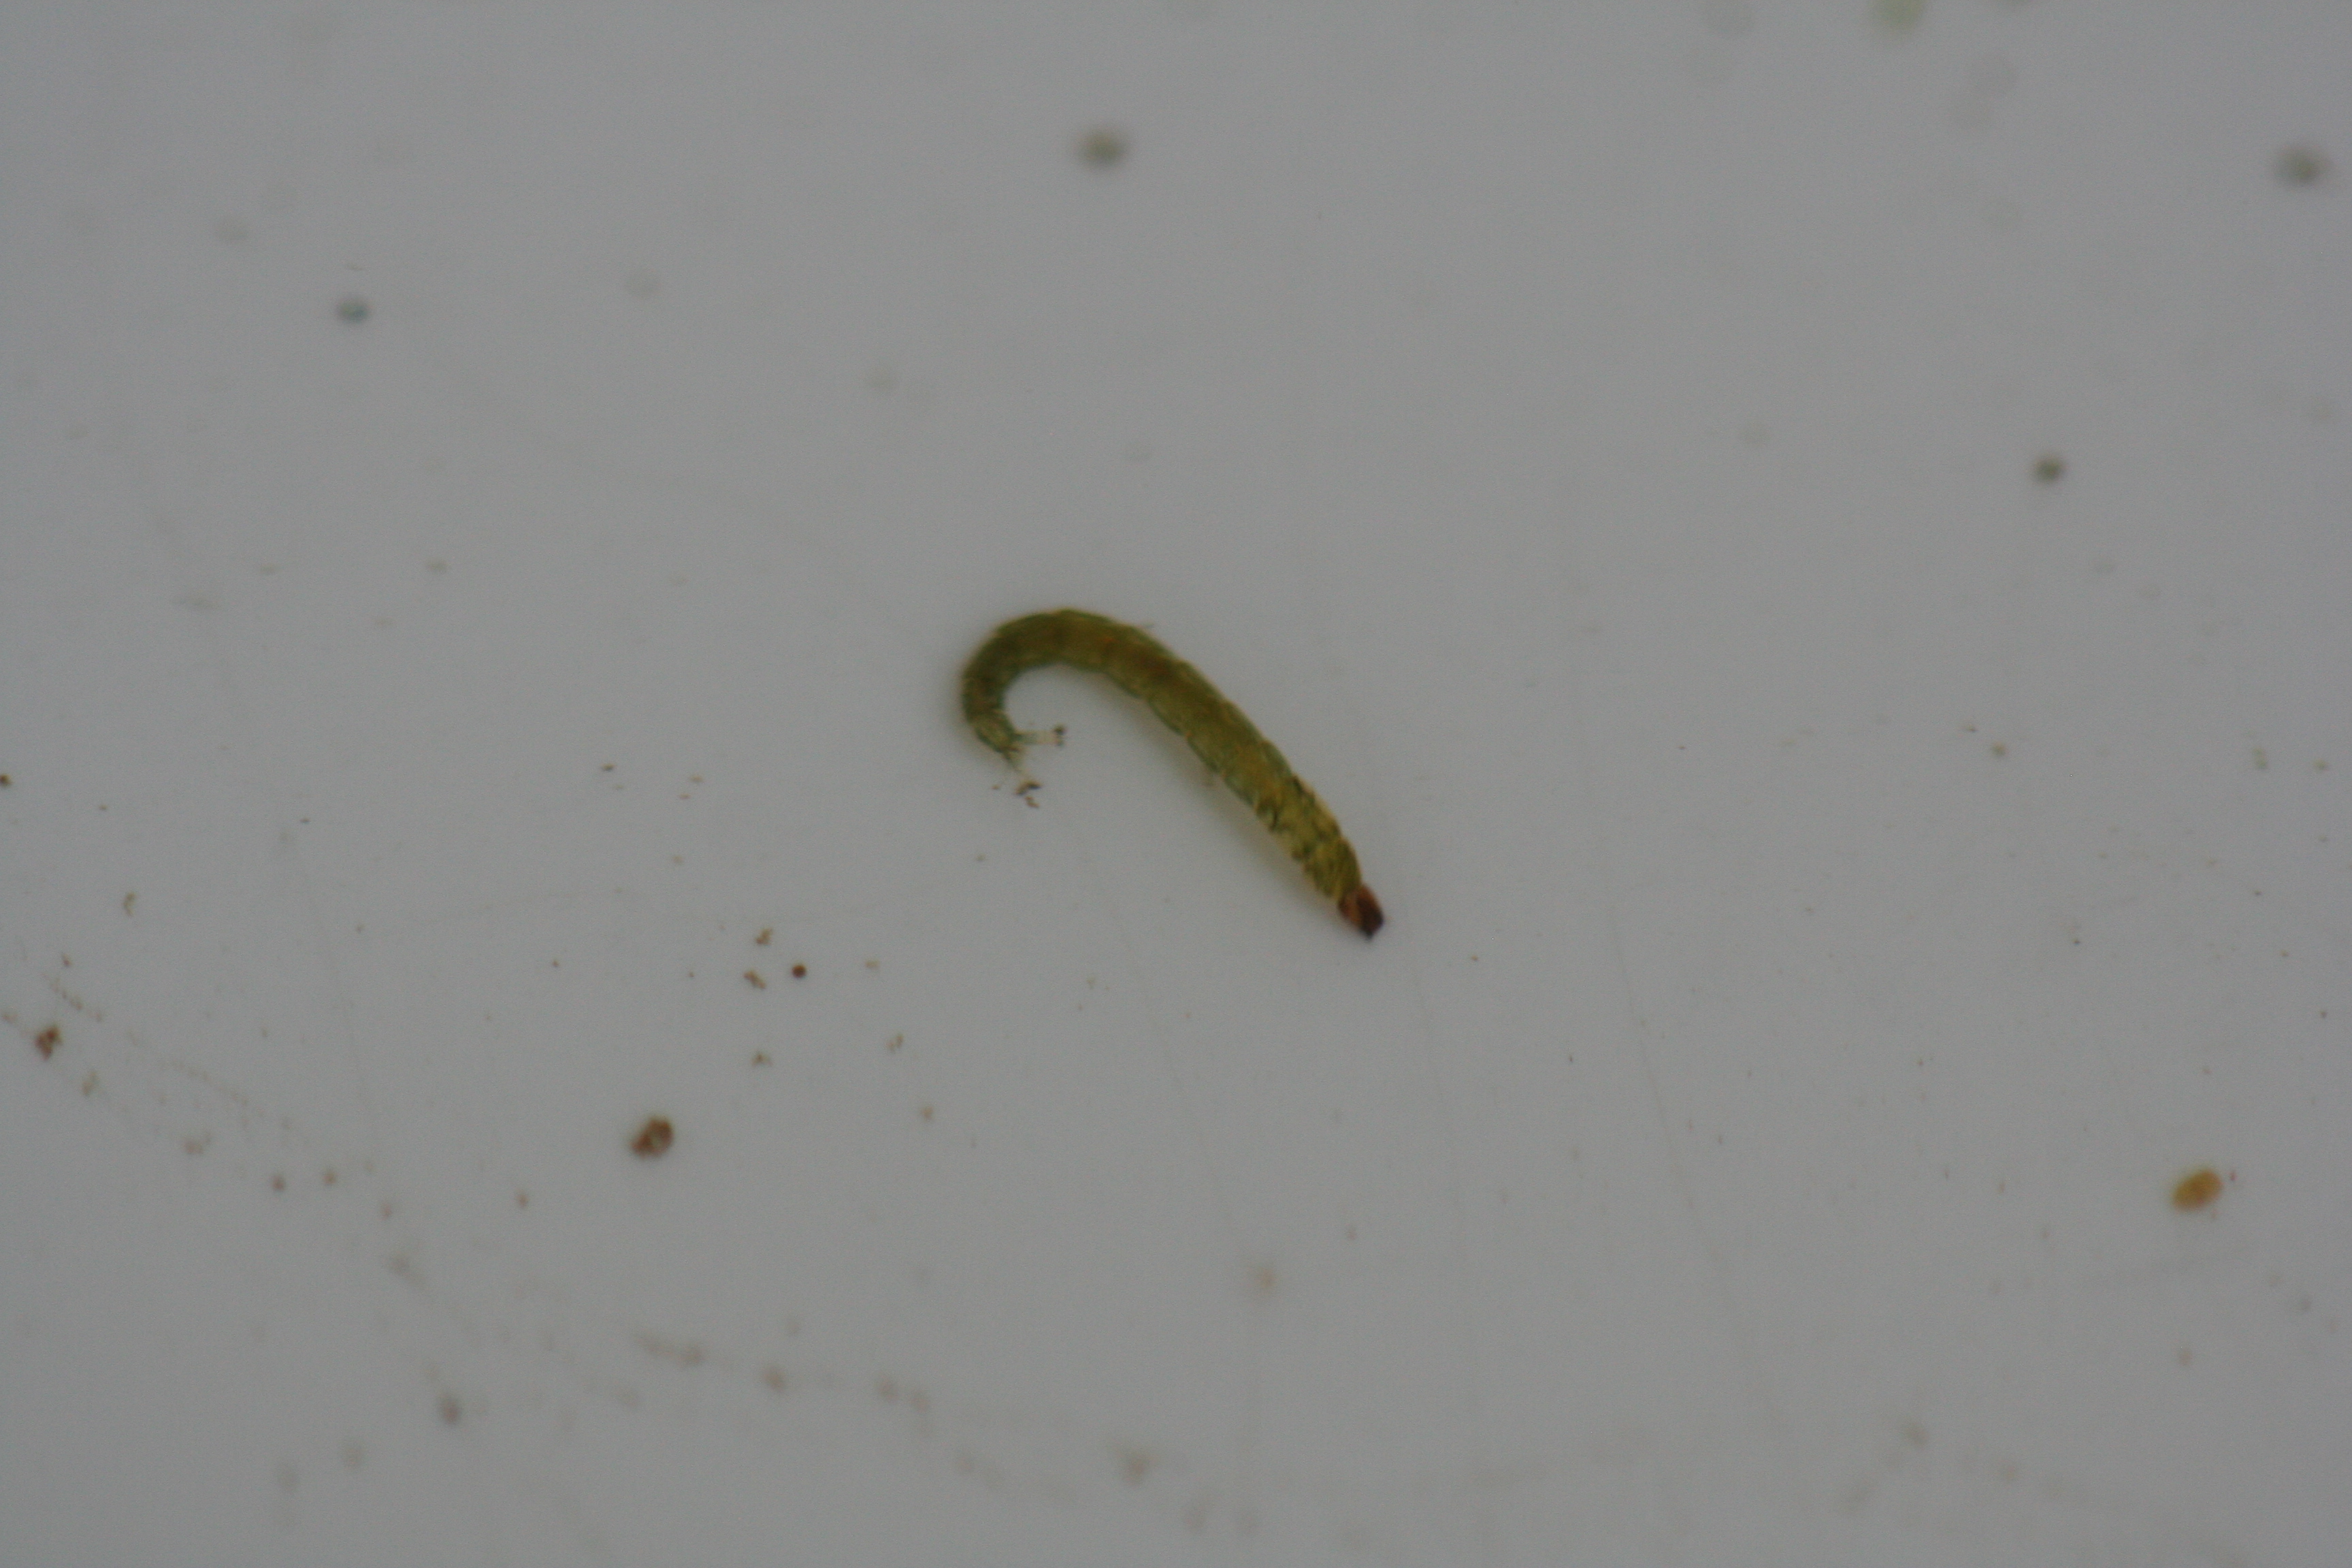
Macroinvertebrate group: true_flies